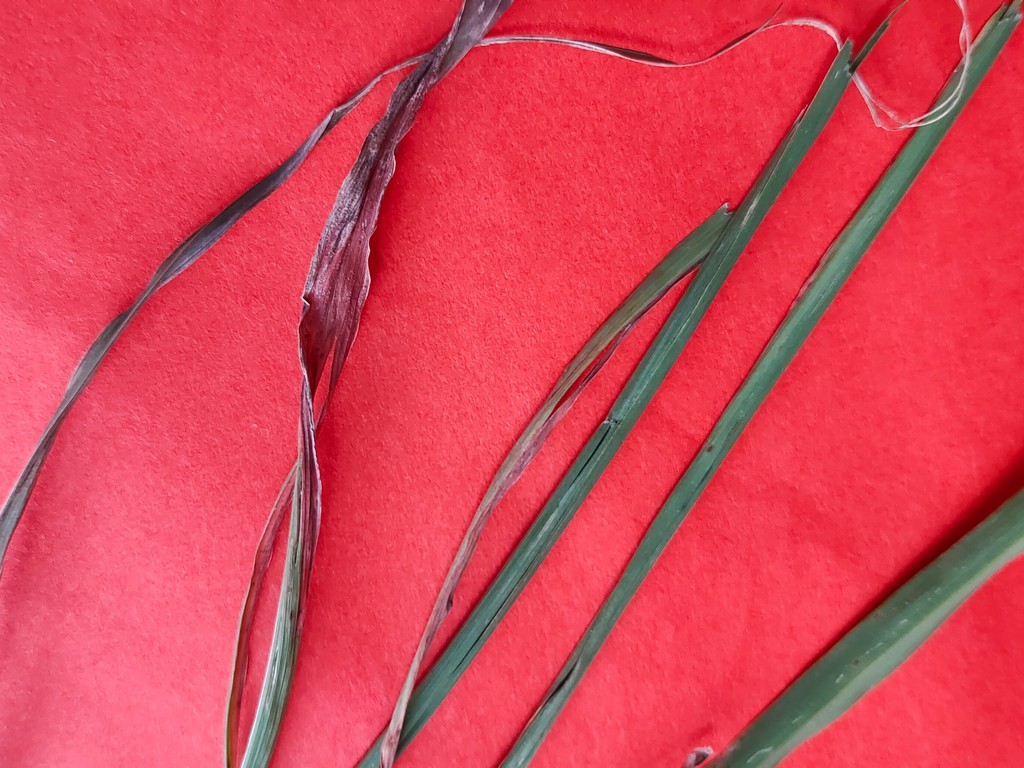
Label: Unhealthy